Felix Lohkemper

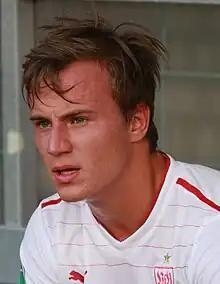
Lohkemper with VfB Stuttgart II in July 2013

Felix Lohkemper (born 26 January 1995) is a German professional footballer who plays as a forward for club Waldhof Mannheim.